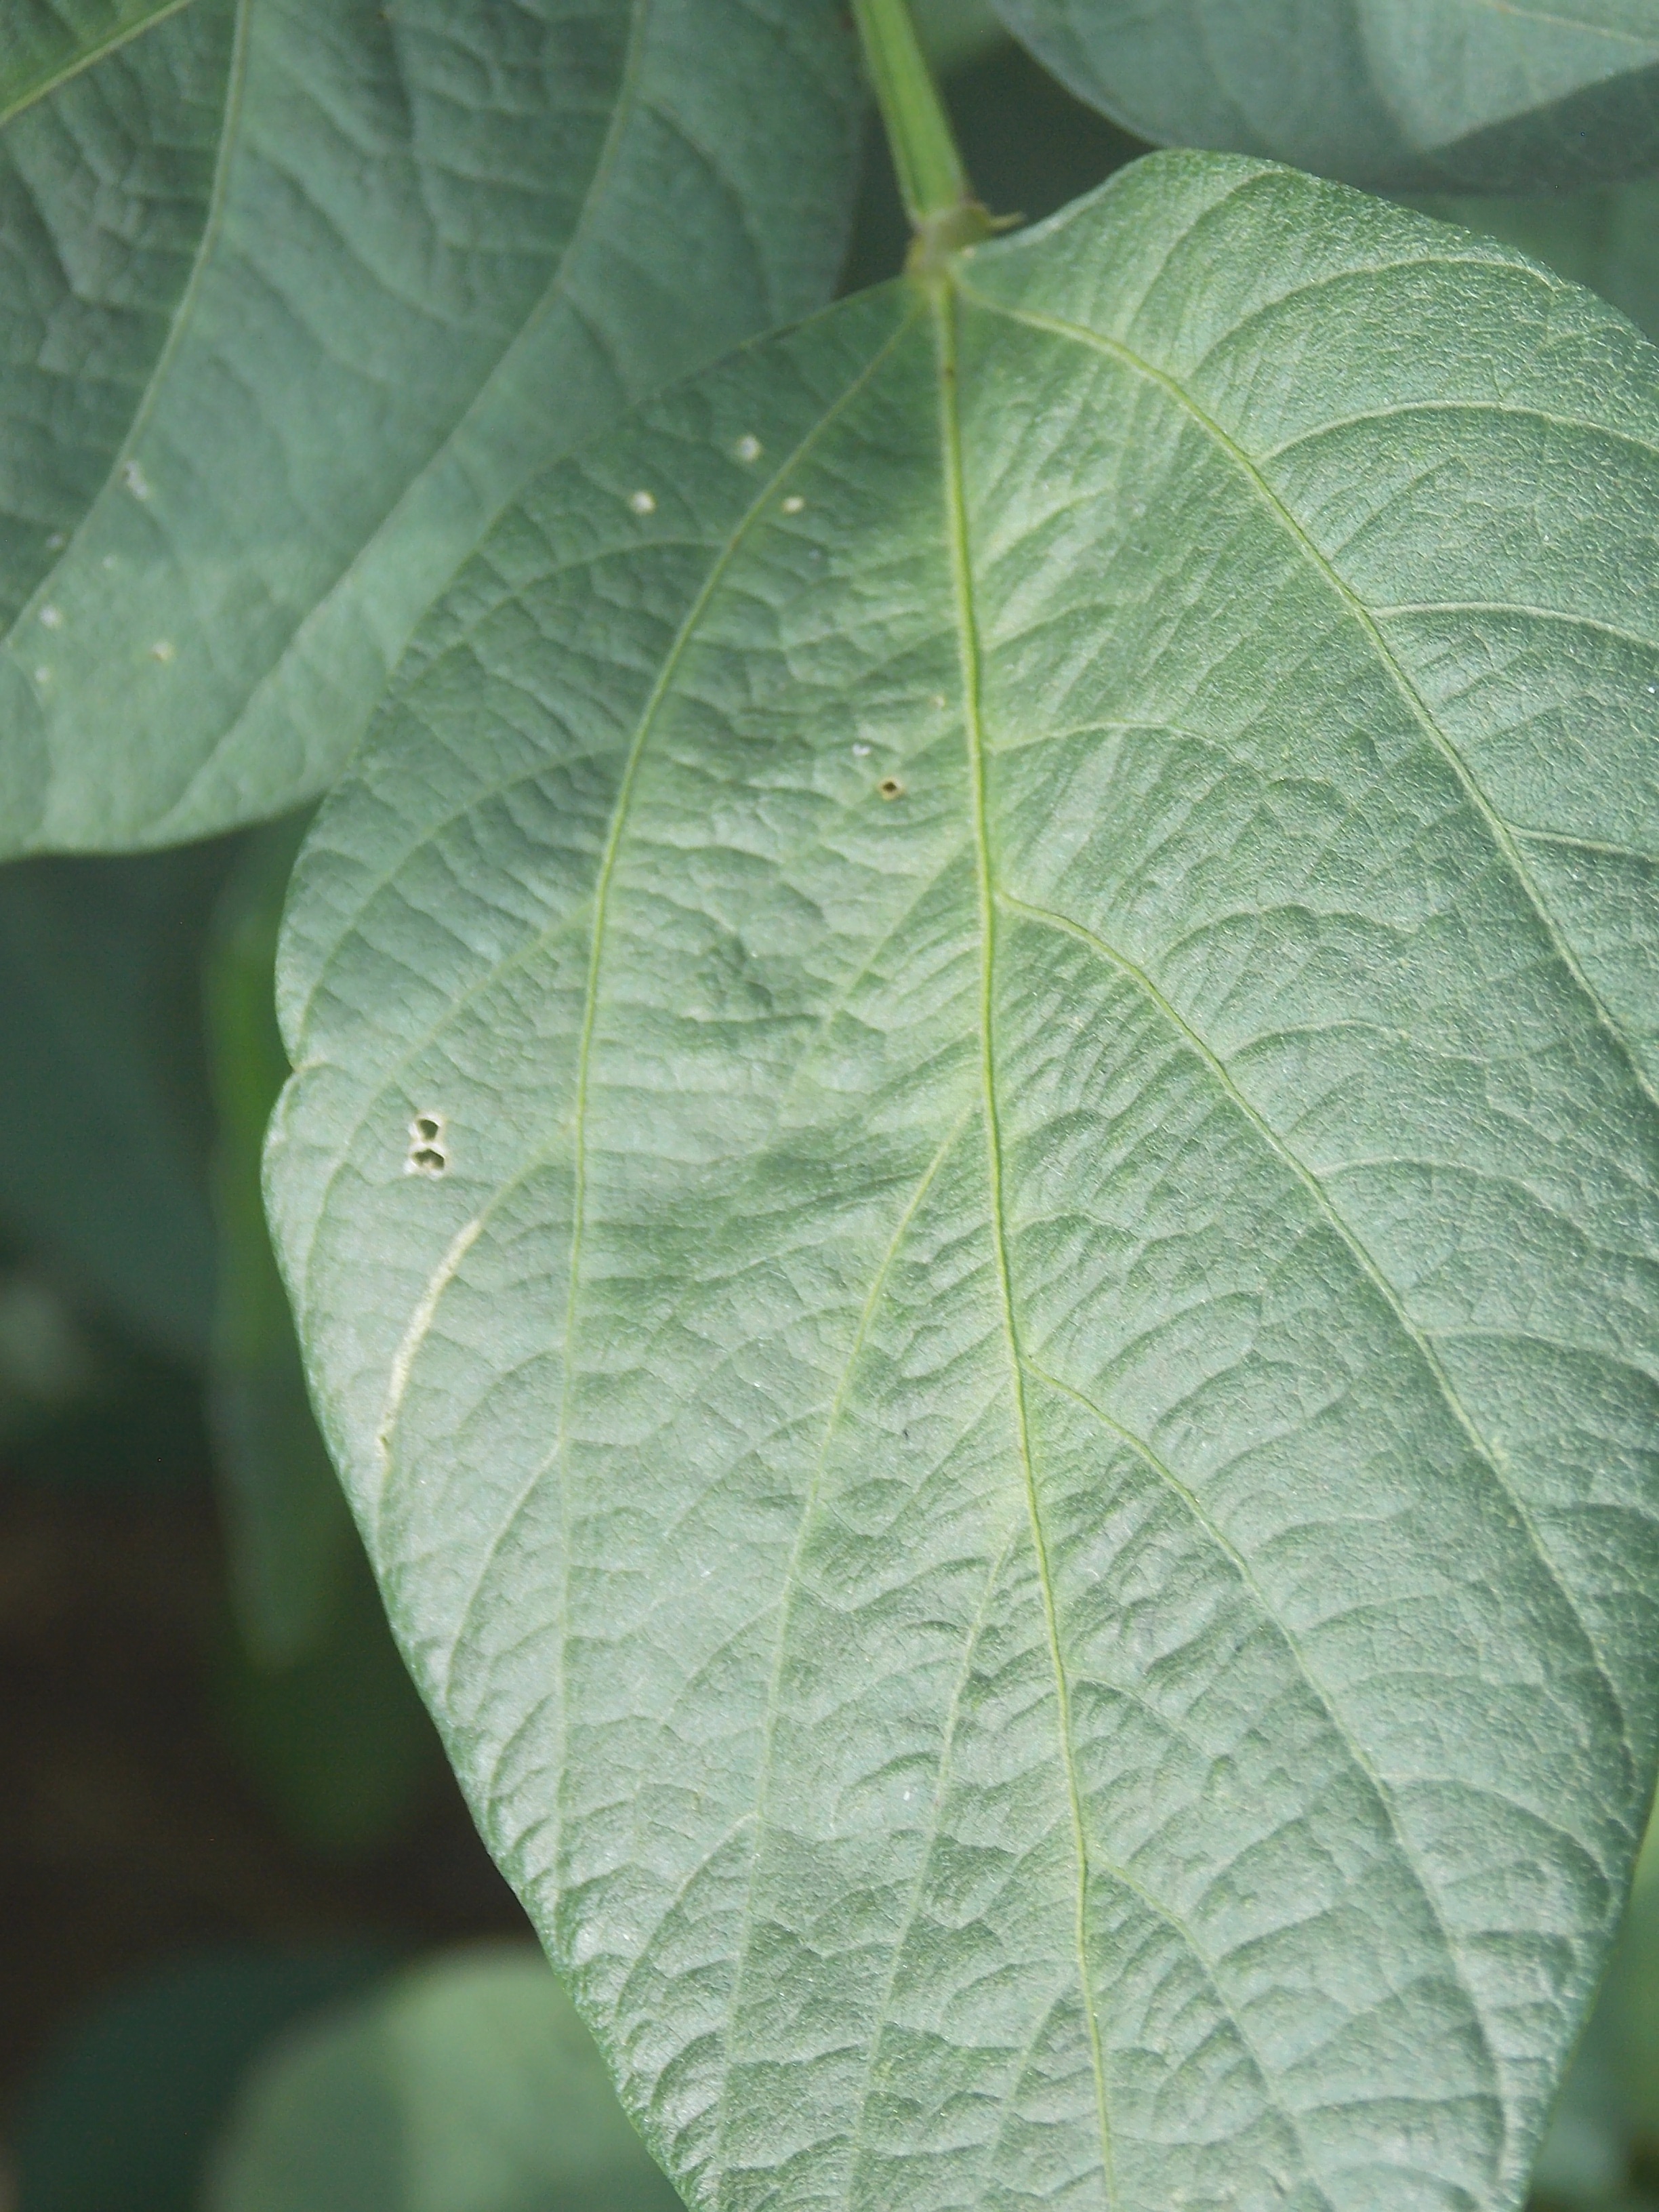
Label: Disease